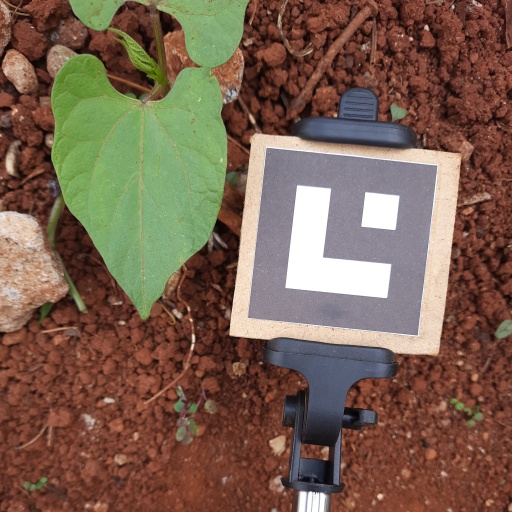
Observations: flat surface, no eating holes, with soild dust, under shade